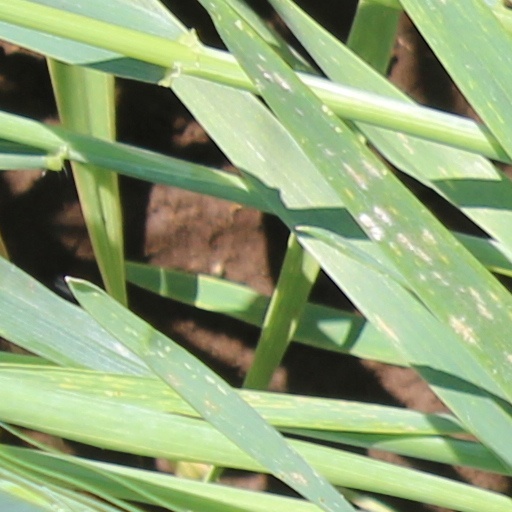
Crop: wheat